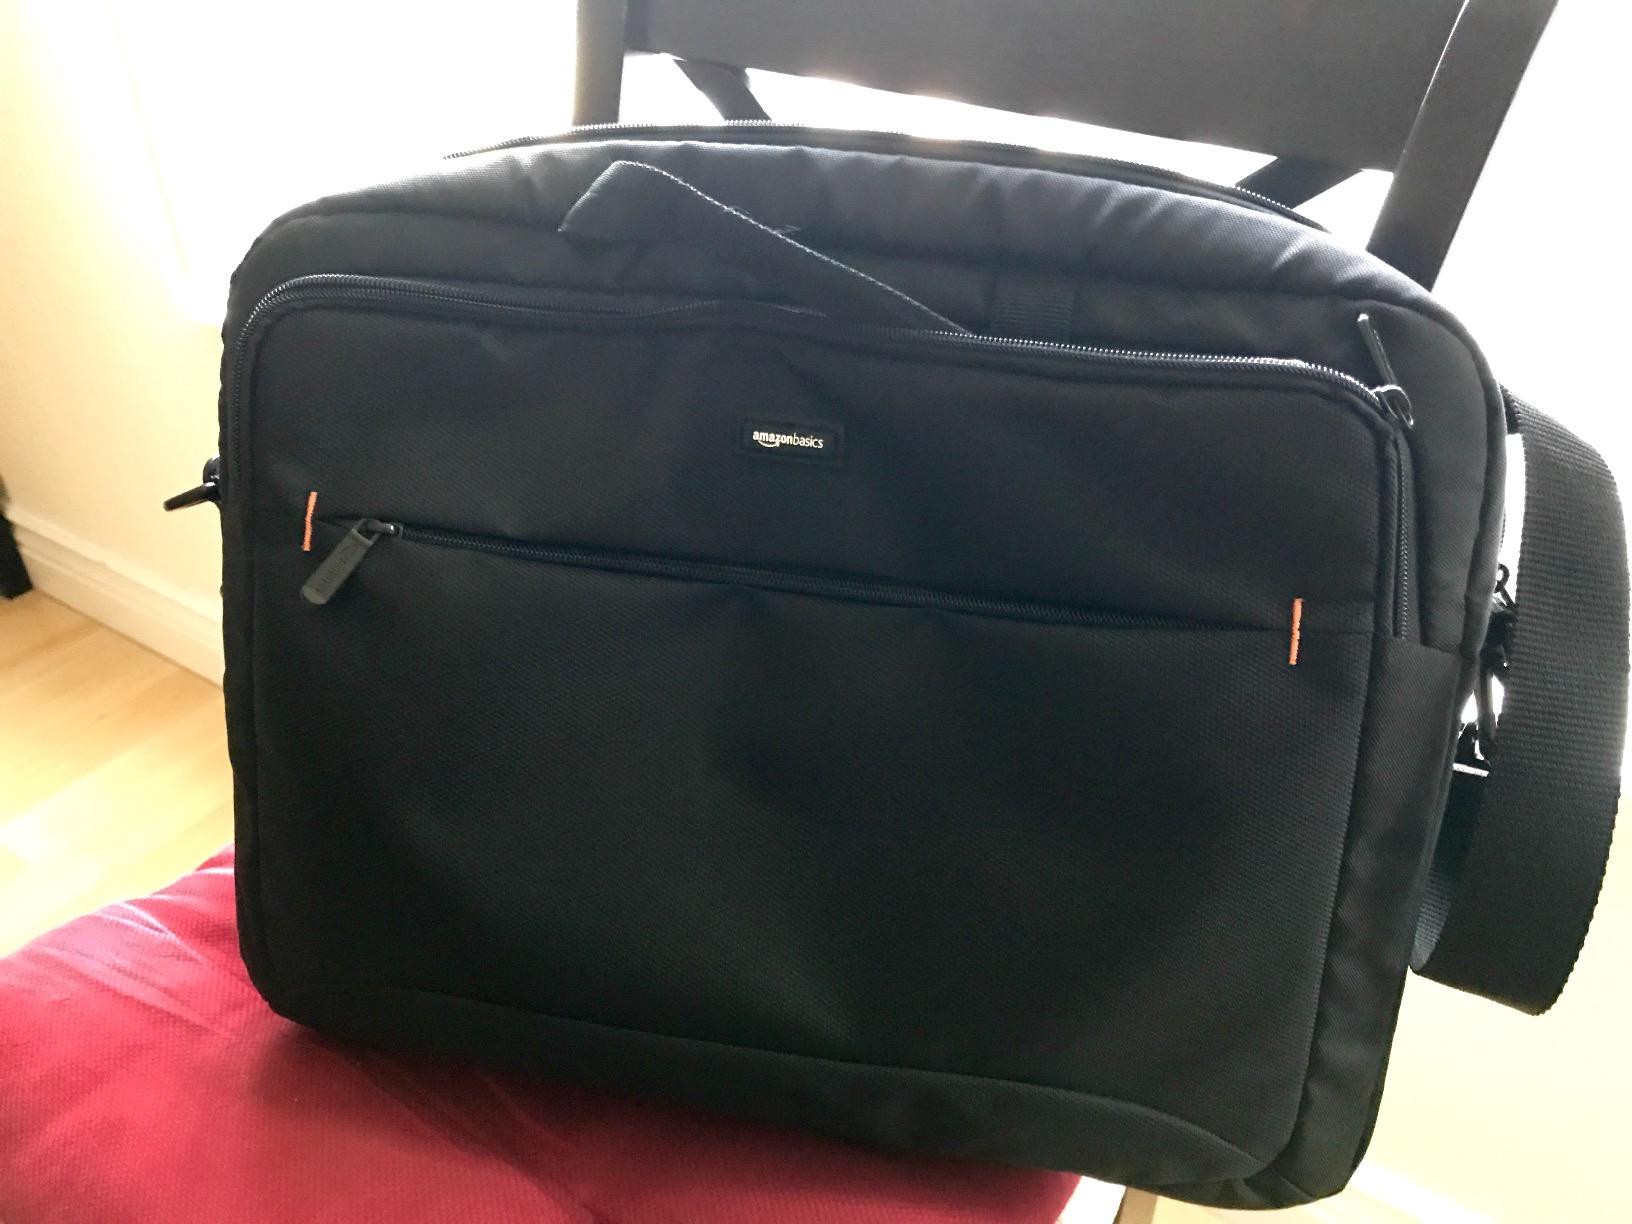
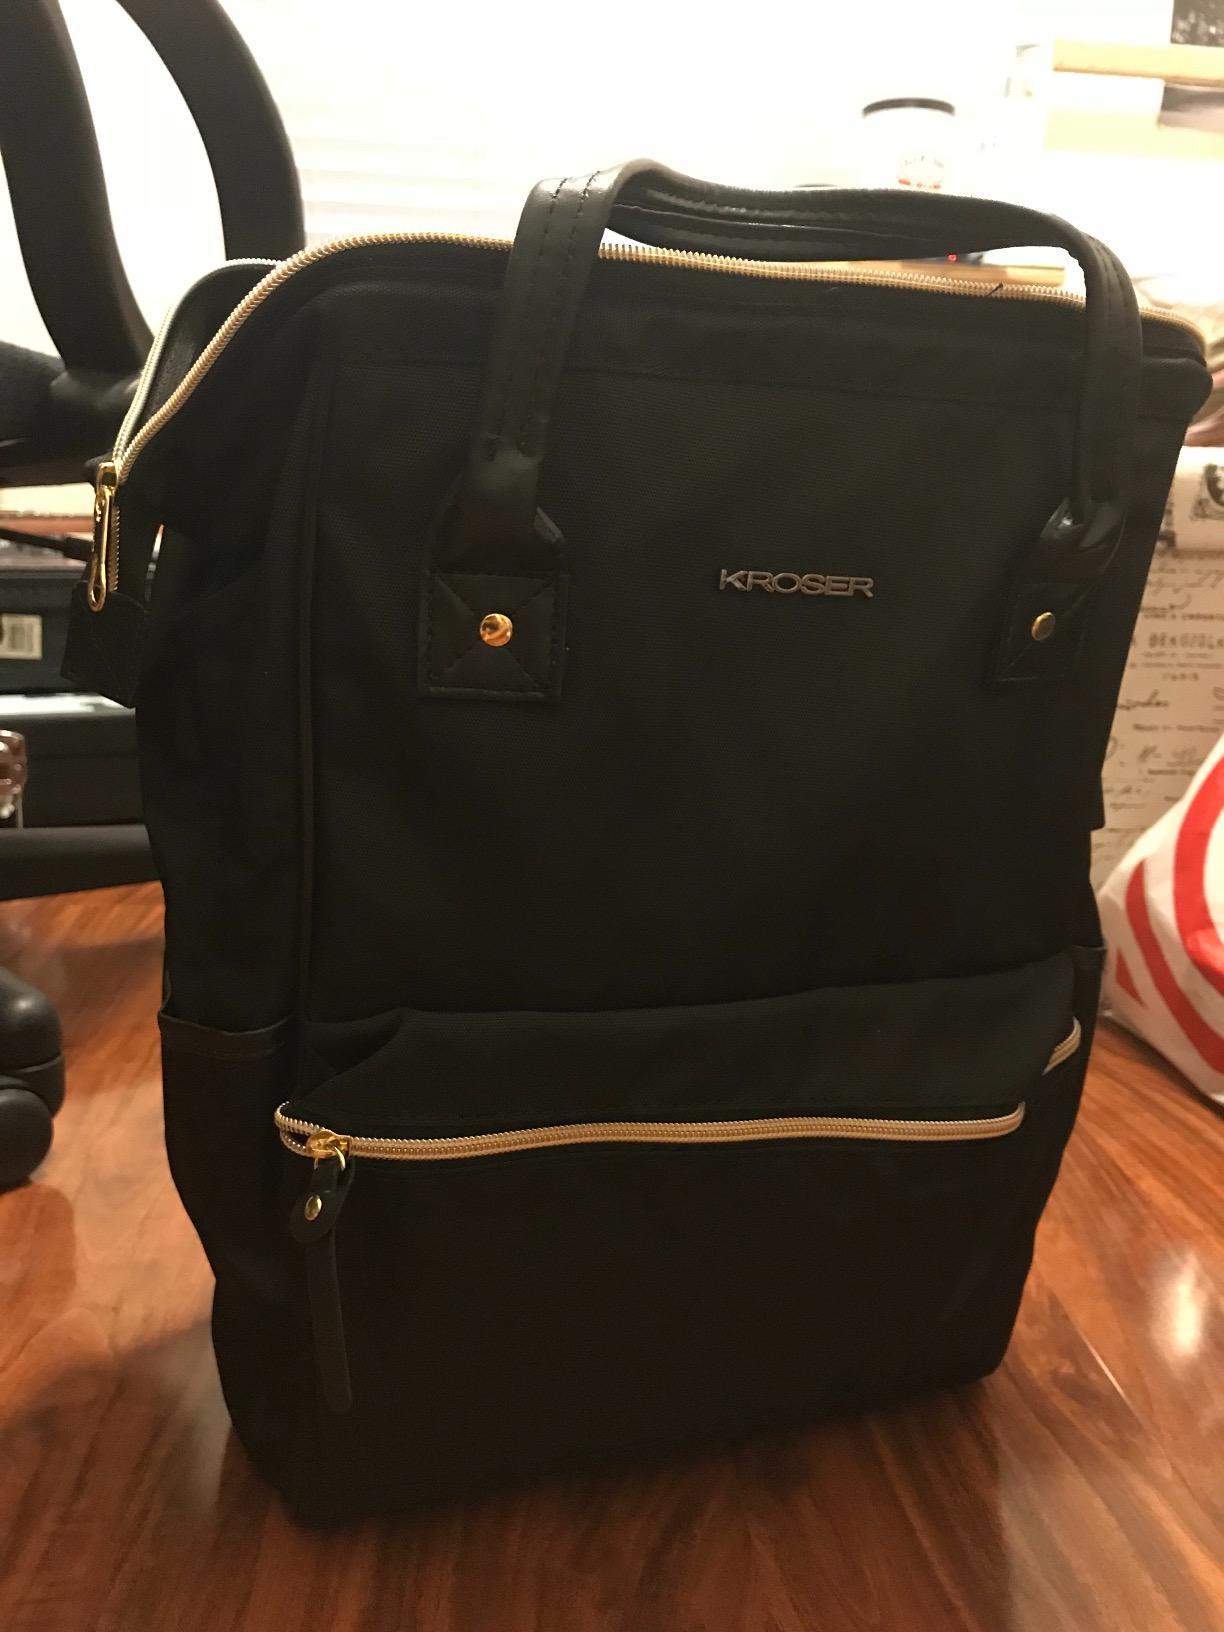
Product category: bag
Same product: no